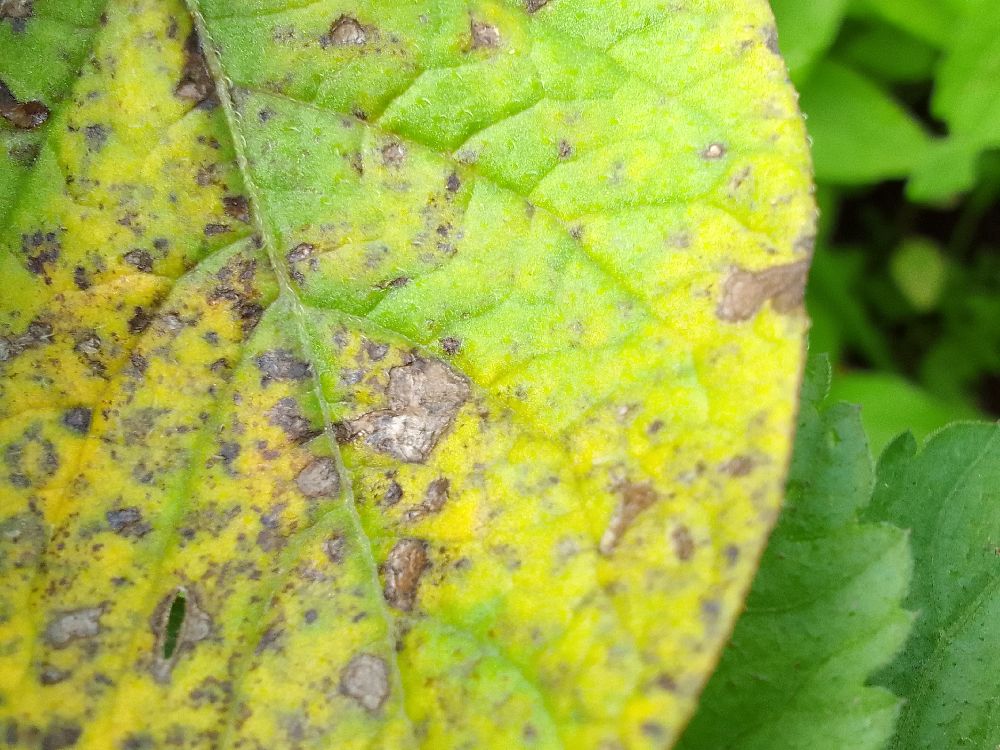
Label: Early blight